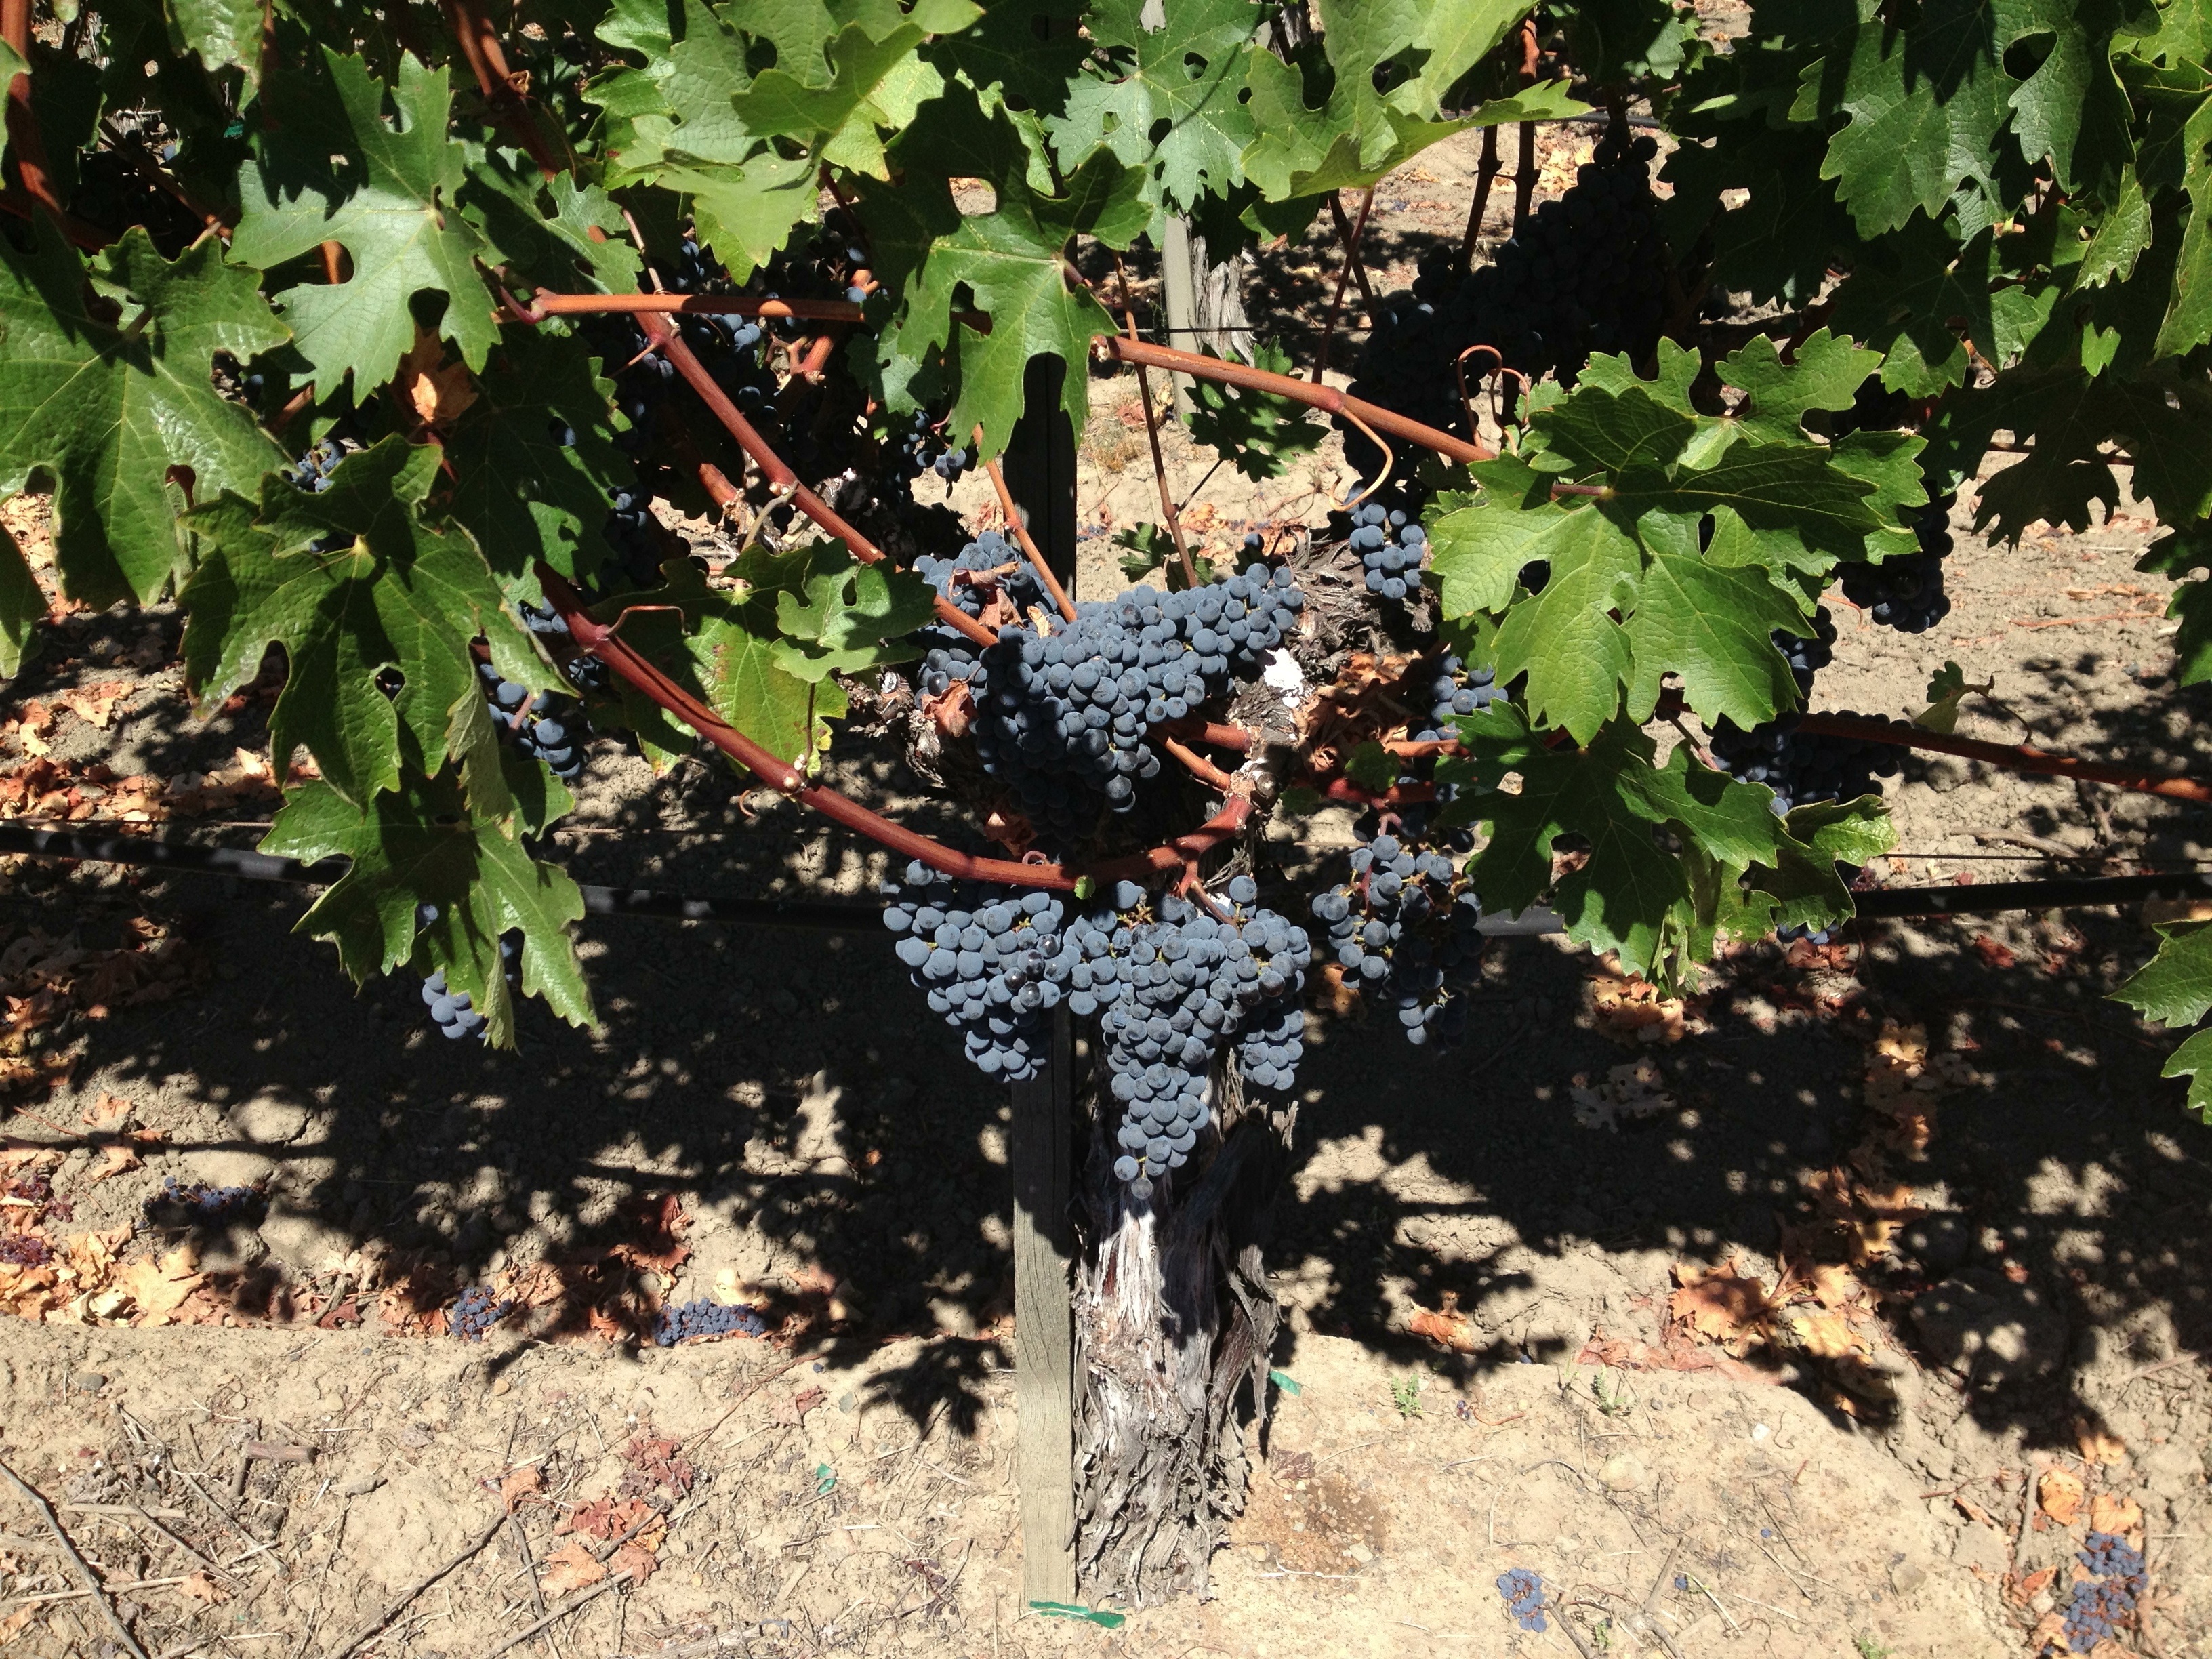
tree, plant, grape, vineyard, fruit, leaf, flower, food, produce, soil, blue, agriculture, vines, shrub, branches, grapes, flowering plant, vitis, napa valley, land plant, grapevine family